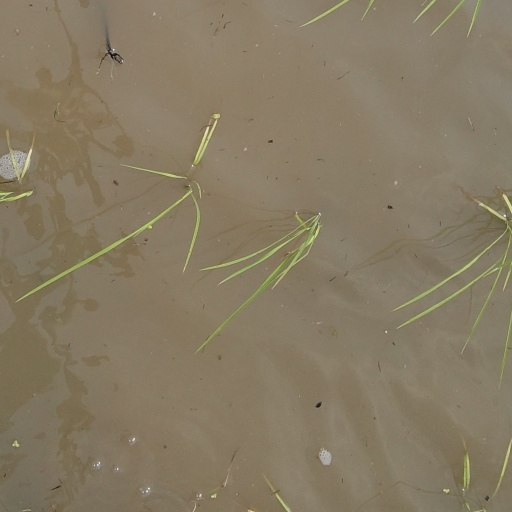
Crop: rice